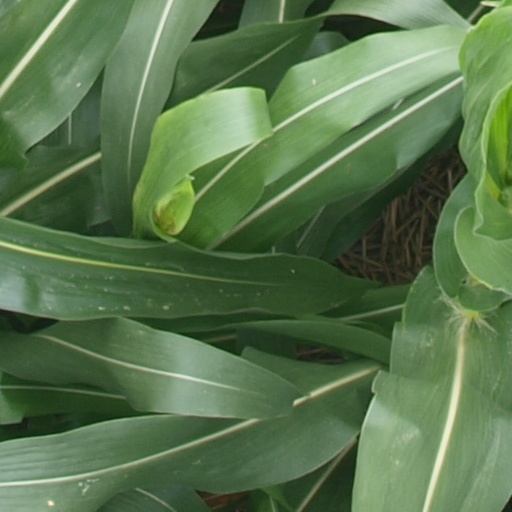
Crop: maize; corn